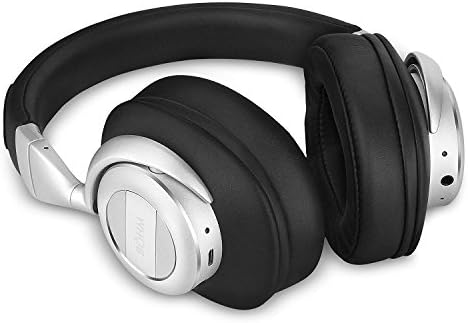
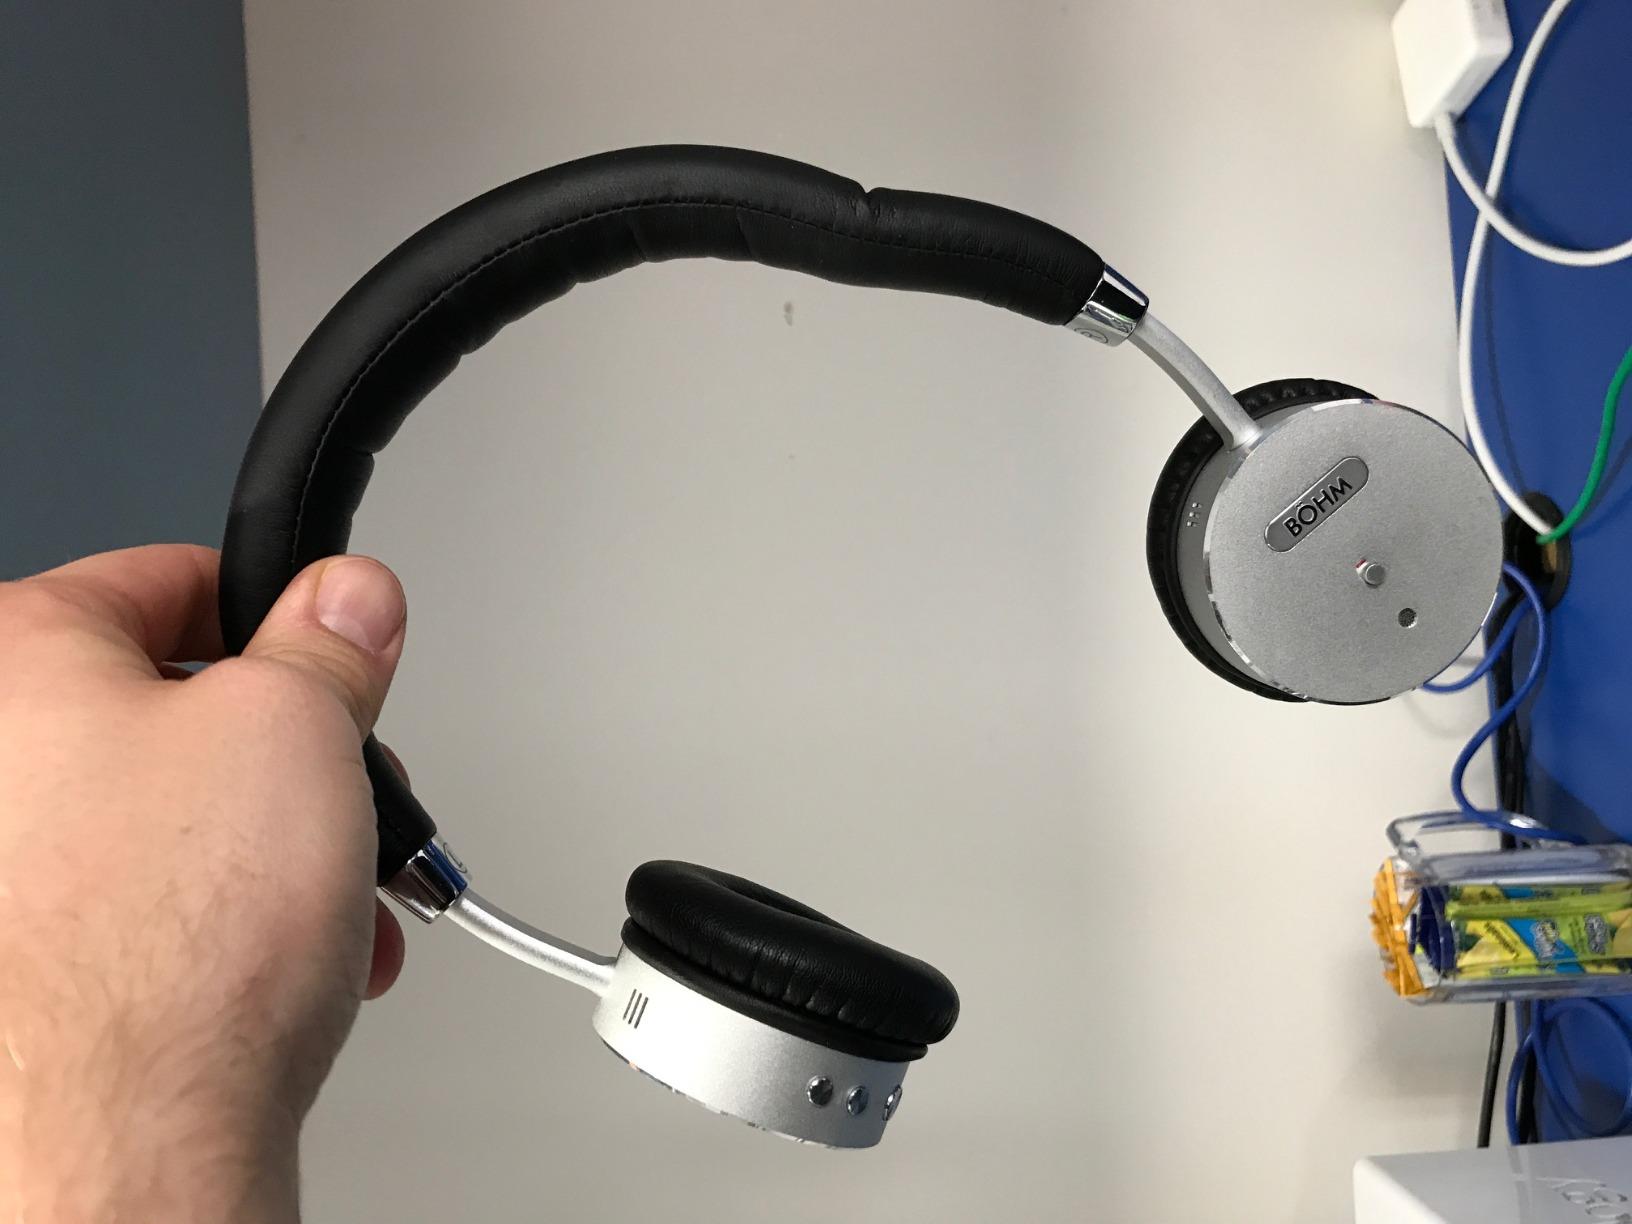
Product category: headphones
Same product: no